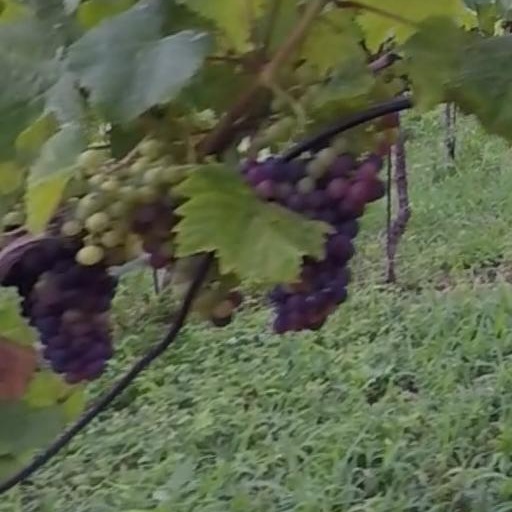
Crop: grape